Gamelan

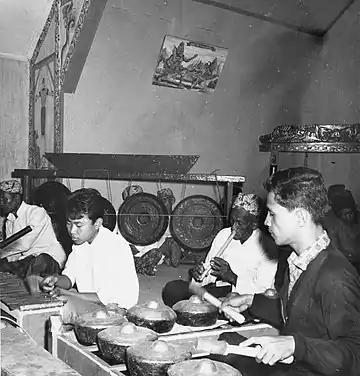
Gamelan Degung Ensemble performance for the recording at the Radio Republik Indonesia studio, Jakarta, on 24 April 1966

"Membabar" – the forged gamelan is then examined again at the spreading stage. At this stage, if there are still defects in the shape, it will be corrected again.